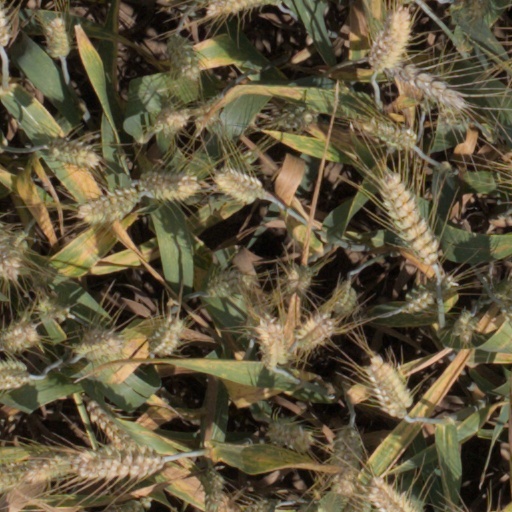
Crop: wheat